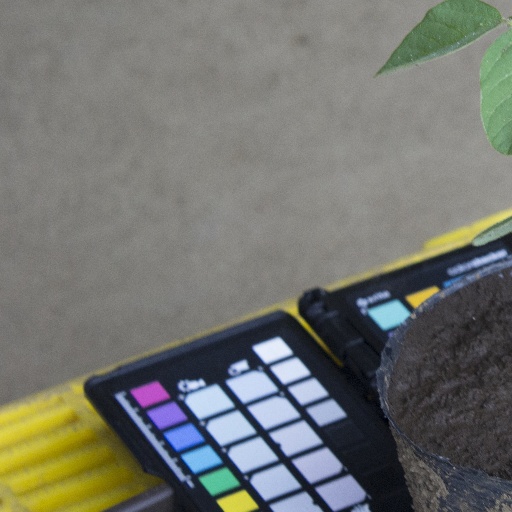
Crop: soybean